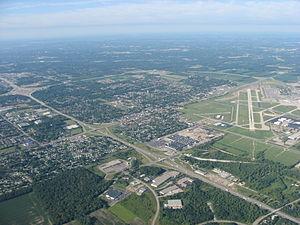
Vandalia est une ville du comté de Montgomery, dans l’État de l’Ohio, aux États-Unis. Sa population s’élevait à 15 246 habitants lors du recensement de 2010, estimée à 15 053 habitants en 2017.